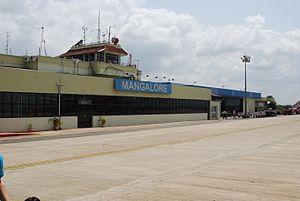
L'Aéroport international de Mangalore ou "Bajpe Airport" est un aéroport domestique et international desservant Mangalore, ville de 400 000 habitants au sud du Karnataka, en Inde.